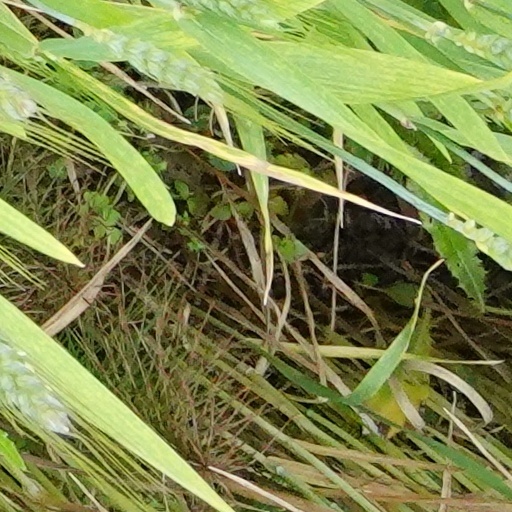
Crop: wheat